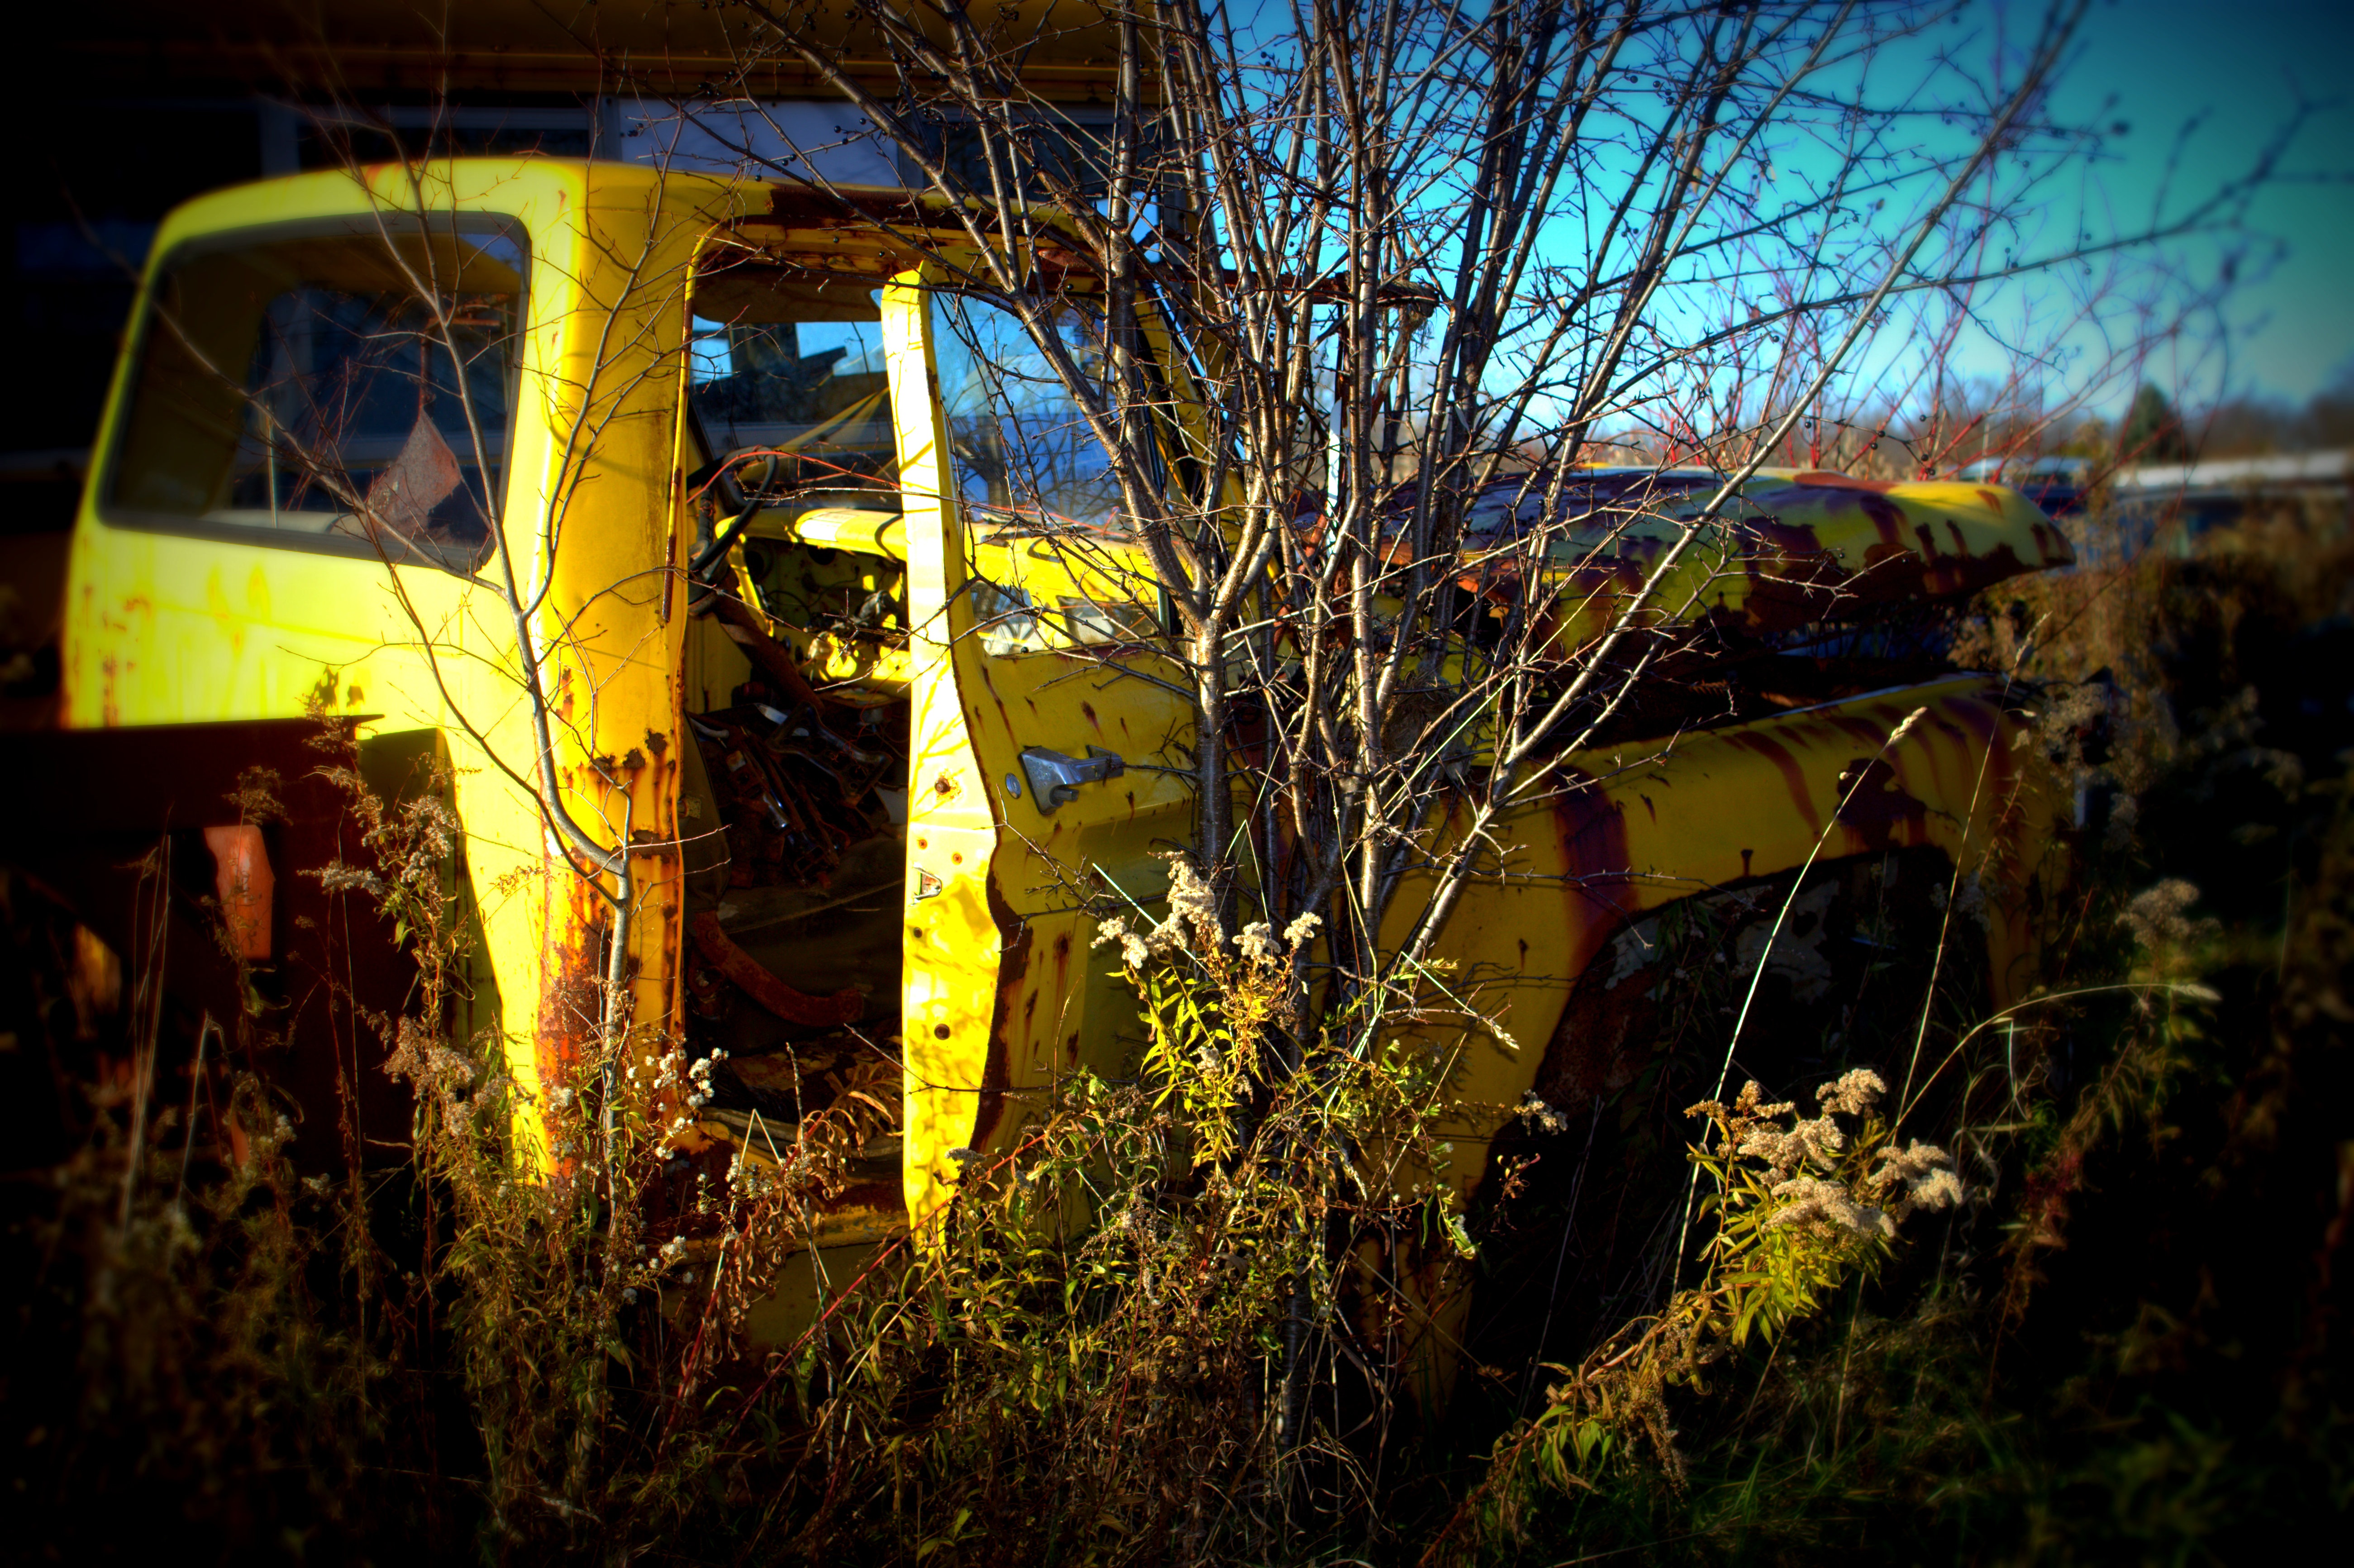
tree, light, car, night, vintage, sunlight, flower, old, rust, evening, reflection, red, autumn, broken, metal, darkness, yellow, lighting, rusty, wreck, urban area, salvage yard